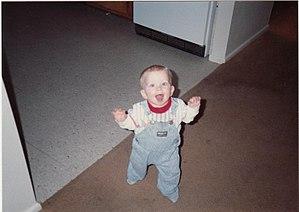
Chelsea Elizabeth Manning, née Bradley Edward Manning le 17 décembre 1987 à Crescent, est une ancienne analyste militaire de l'Armée des États-Unis de nationalité américano-britannique qui a été condamnée et incarcérée pour trahison.